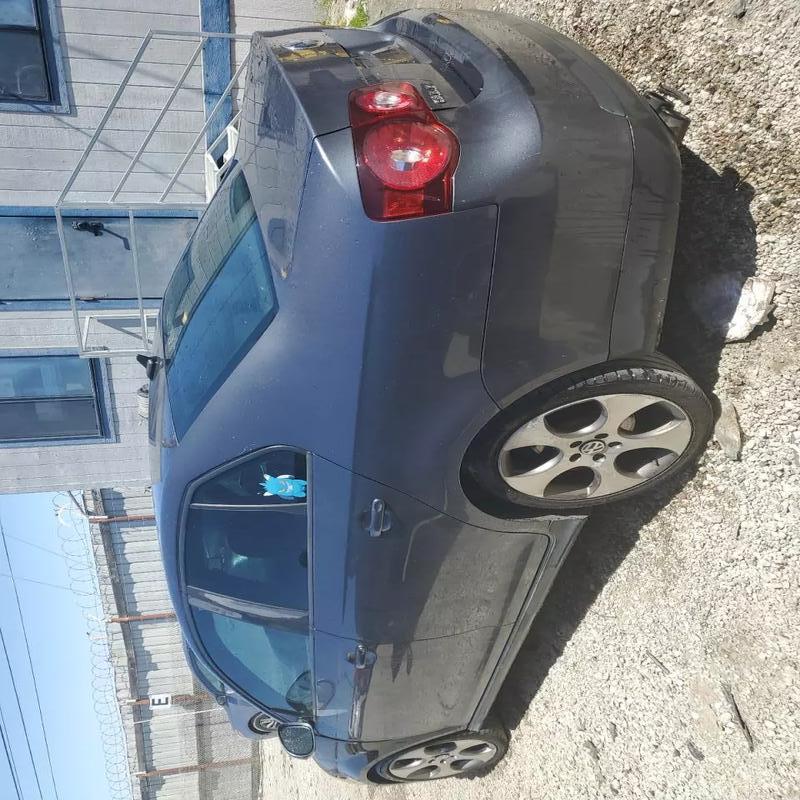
Aucun dommage détecté.
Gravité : aucun